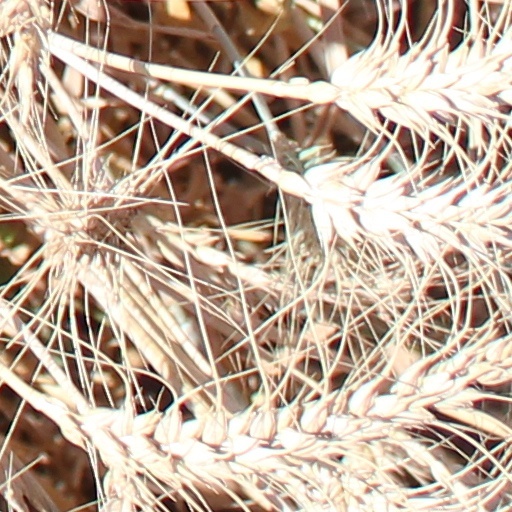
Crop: wheat